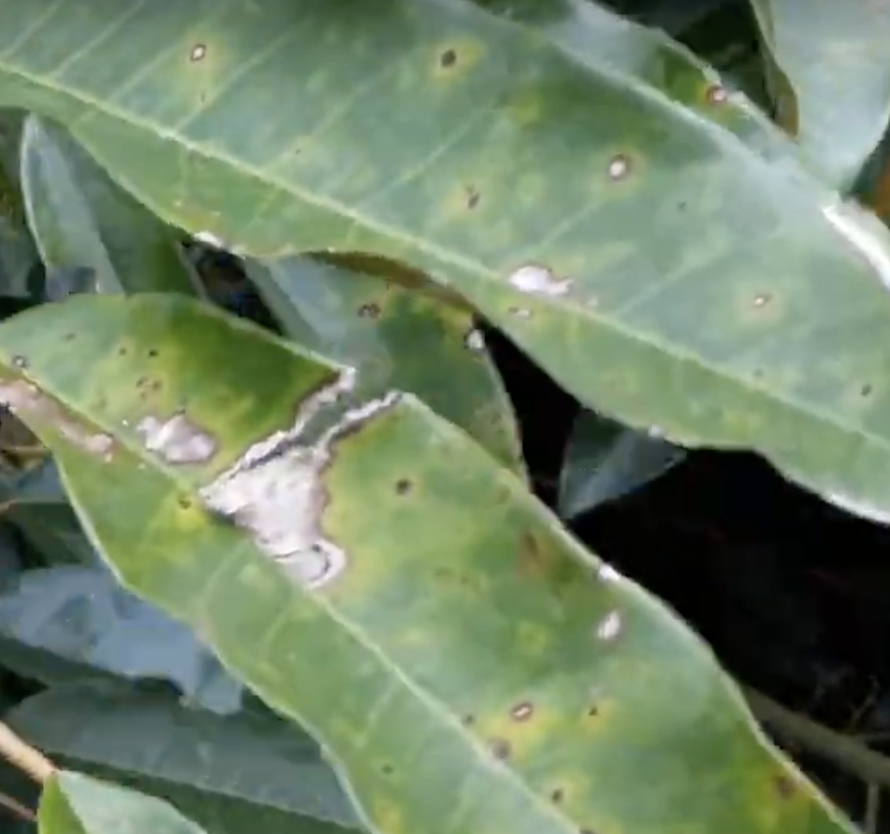
Label: canker_disease